Israel Southwick House

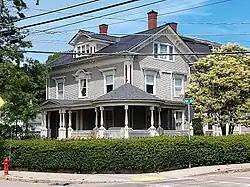

The Israel Southwick House is an historic house located at 76 Mendon Street (at its northwest corner with Oak Street), in Uxbridge, Massachusetts. The story wood-frame house was built c. 1860–65, and is a good local example of Italianate styling, with Queen Anne elements added c. 1890. The main facade is three bays, with a center entry that has an elaborate colonnaded porch with a gable front roof. Above the entry is a Palladian window with a small half-round window surmounting the central of three relatively narrow windows. There is a gable-roof dormer with three windows above. To the left of the entry is a single story porch that has been enclosed, and a rounded corner porch extends to the right of the entry.